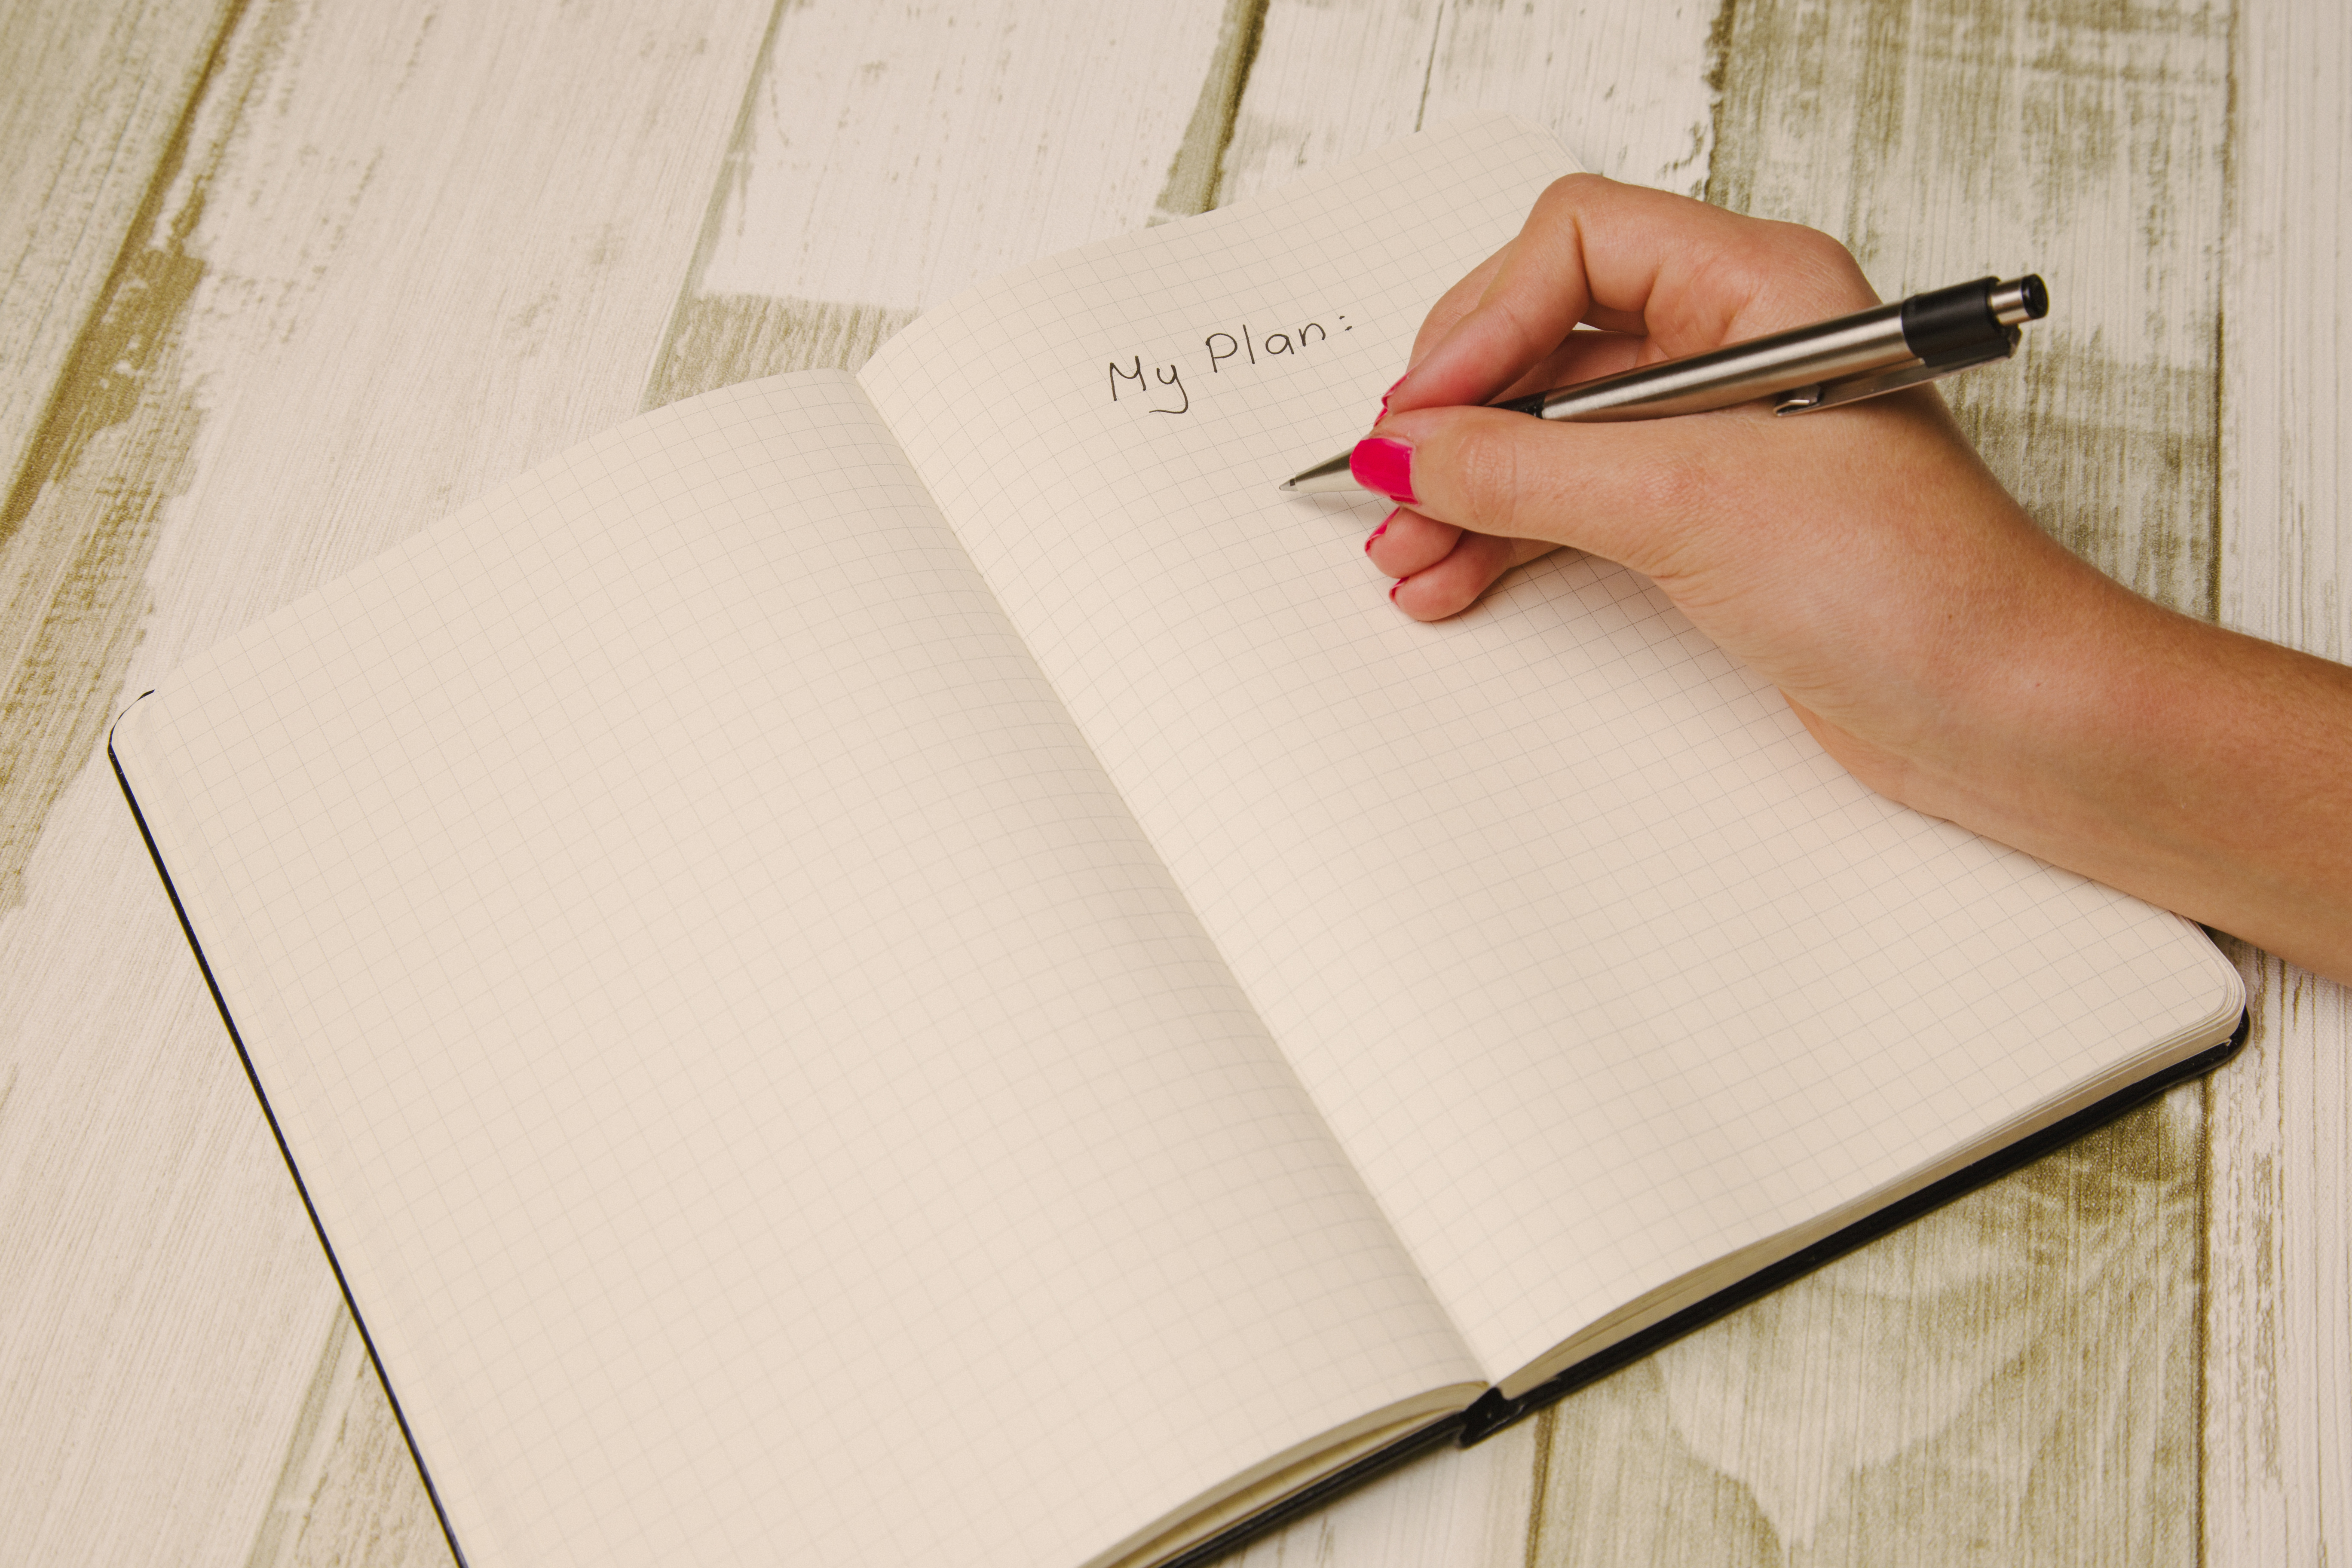
desk, notebook, writing, hand, pen, organized, paper, arm, planner, write, brand, project, art, sketch, drawing, design, vision, plan, planning, calligraphy, document, to do, todo